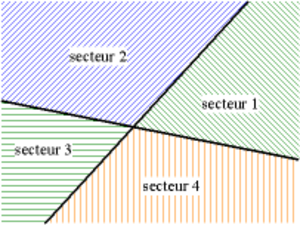
En géométrie, la notion générale d'angle se décline en plusieurs concepts.